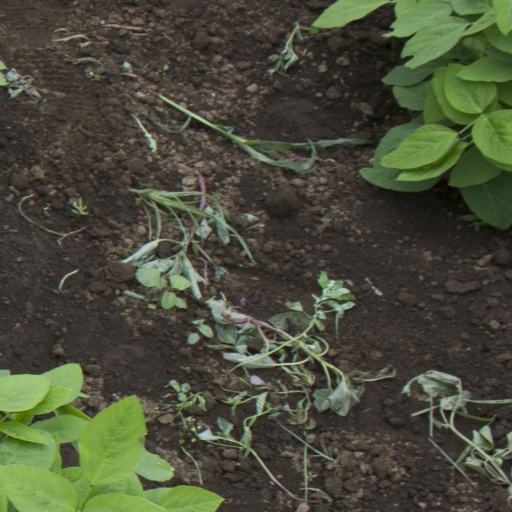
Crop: soybean